Bernard Maybeck

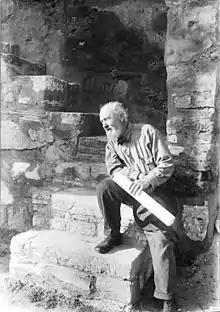
Maybeck in 1919

Bernard Ralph Maybeck (February 7, 1862 – October 3, 1957) was an American architect. He worked primarily in the San Francisco Bay Area, designing public buildings, including the Palace of Fine Arts in San Francisco, and also private houses, especially in Berkeley, where he lived and taught at the University of California. A number of his works are listed on the National Register of Historic Places.